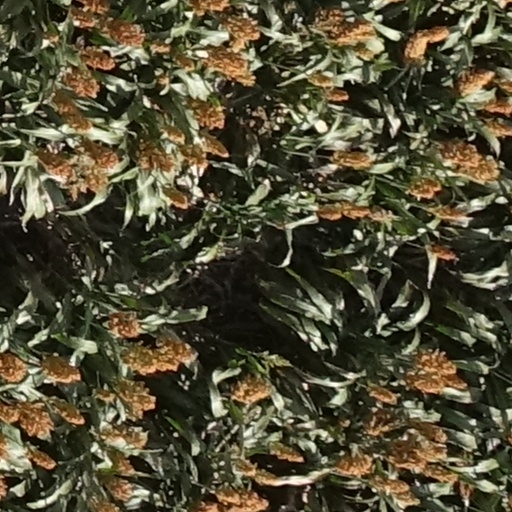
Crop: sorghum